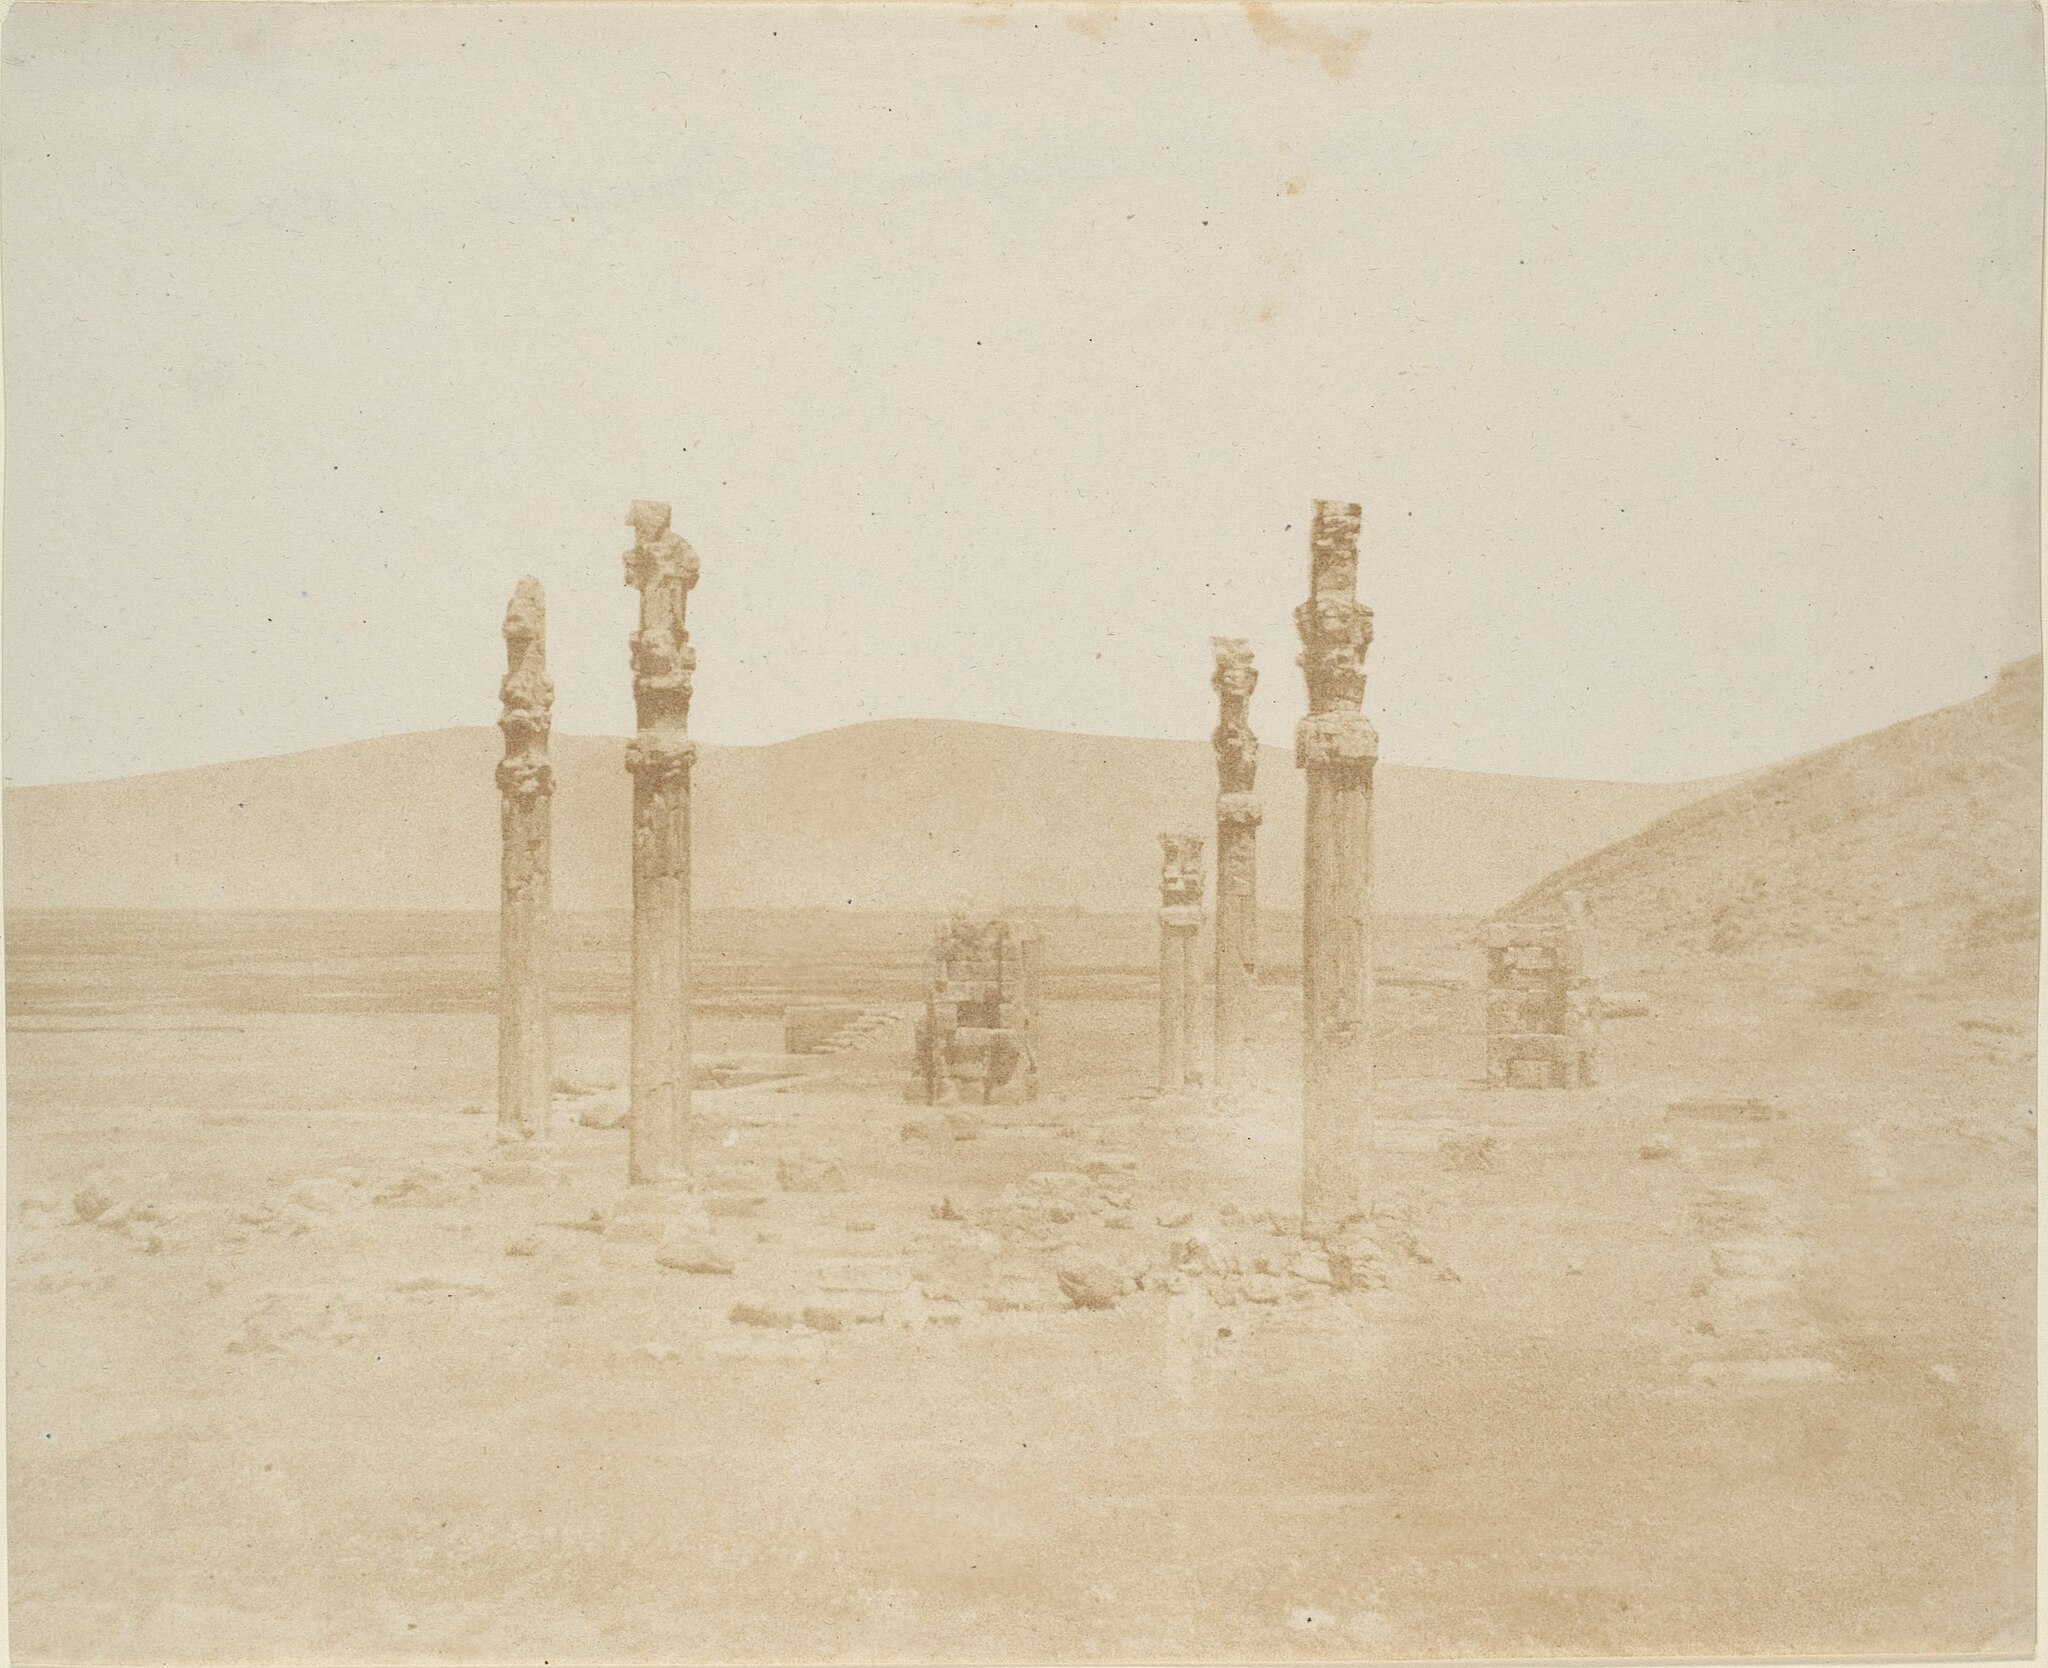
Title: Ruine sulla prima terrazza, Persepolis
Description: Photograph; Photographs
Date: 1858
Categories: CC-Zero, Department of Photographs, Metropolitan Museum of Art, Artworks without Wikidata item, Artworks with known accession number, Images from Metropolitan Museum of Art, GWToolset Batch Upload, Persepolis in the 19th century, Remote views of Gate of All Nations, Historical photographs of Iran by Luigi Pesce